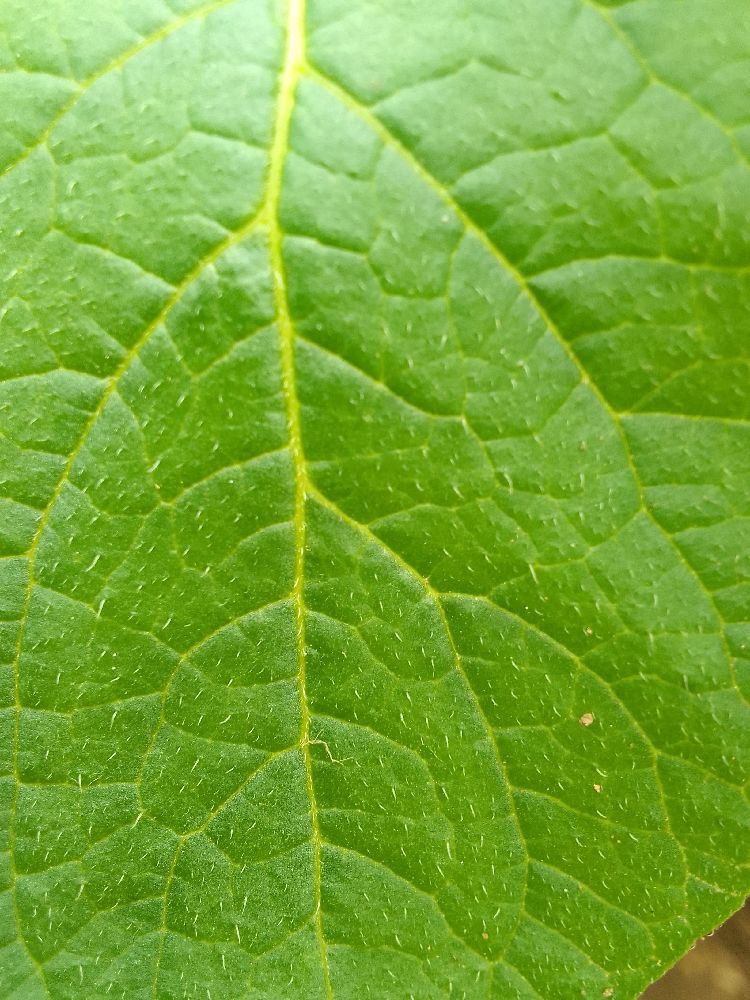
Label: Healthy